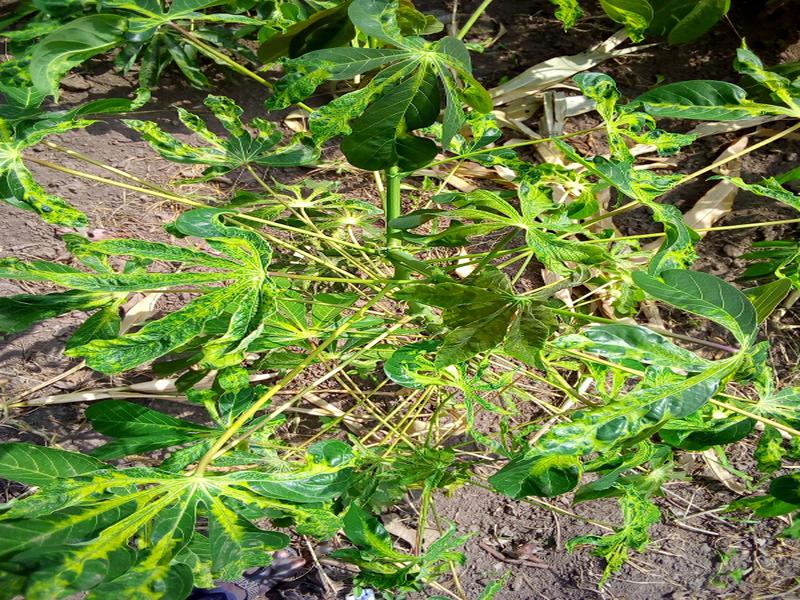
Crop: cassava
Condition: mosaic_disease